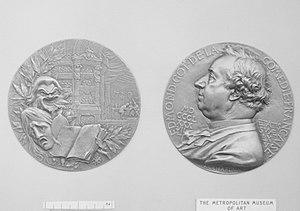
François Jules Edmond Got, né le 1ᵉʳ octobre 1822 à Paris Iᵉʳ et mort le 20 mars 1901 à Paris 16ᵉ, est un acteur et librettiste français.
Jules-Clément Chaplain, dit Jules Chaplain, né le 12 juillet 1839 à Mortagne-au-Perche et mort le 13 juillet 1909 à Paris, est un sculpteur, médailleur, dessinateur et lithographe français.